West Bank

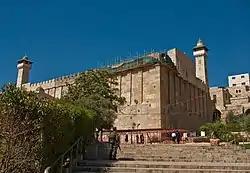
The Cave of the Patriarchs is one of the most famous holy sites in the region.

At the 1920 San Remo conference, the victorious Allies of World War I allocated the area to the British Mandate of Palestine (1920–1948). The San Remo Resolution, adopted on 25 April 1920, incorporated the Balfour Declaration of 1917. It and Article 22 of the Covenant of the League of Nations were the basic documents upon which the British Mandate of Palestine was constructed. The United Kingdom proclaimed Abdullah I as emir of the Emirate of Transjordan on 11 April 1921. He declared it an independent Hashemite kingdom on 25 May 1946.